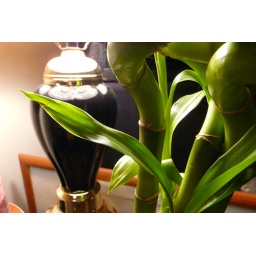
a plant in my house